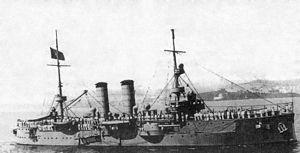
Le Vasco de Gama fut le seul croiseur cuirassé de la Marine portugaise. Il fut construit sur les chantiers Thames Iron Works sur les bords de la Tamise.